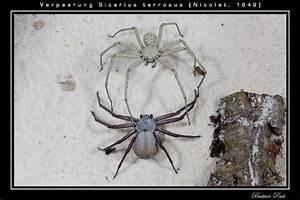
spider